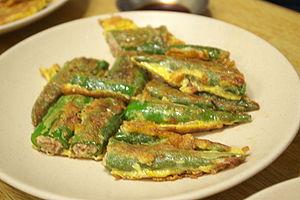
Le jeon est un type de buchimgae faisant partie des banchan, plats d'accompagnement. Il est également appelé jeonyueo ou jeonyuhwa, en particulier dans la cuisine de la cour royale coréenne. Quelquefois, jeonya est utilisé comme abréviation pour les deux. Le jeon est fait de différents ingrédients tels que des morceaux de viande, de la volaille, des fruits de mer, des végétaux ou des champignons en fonction du style, et mélangé avec de la pâte à crêpe à laquelle on ajoute parfois un pannage d’œuf et que l'on cuit alors à l'huile.